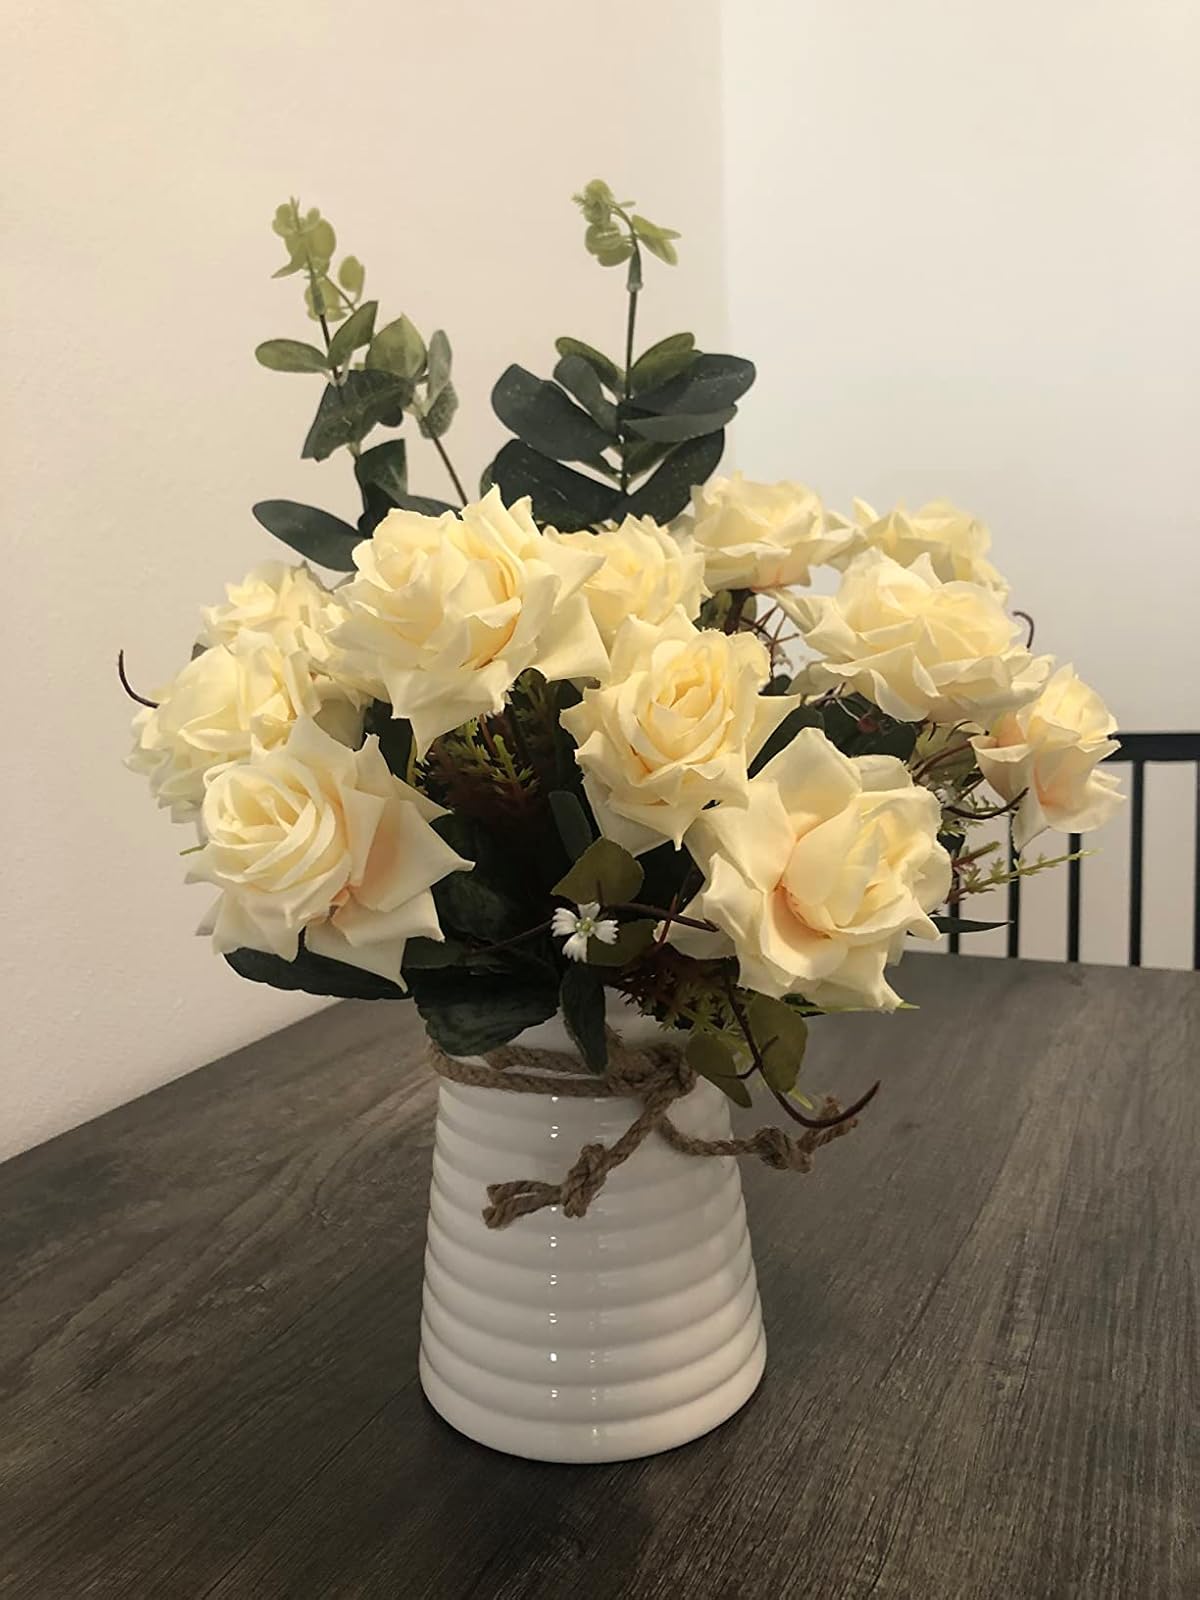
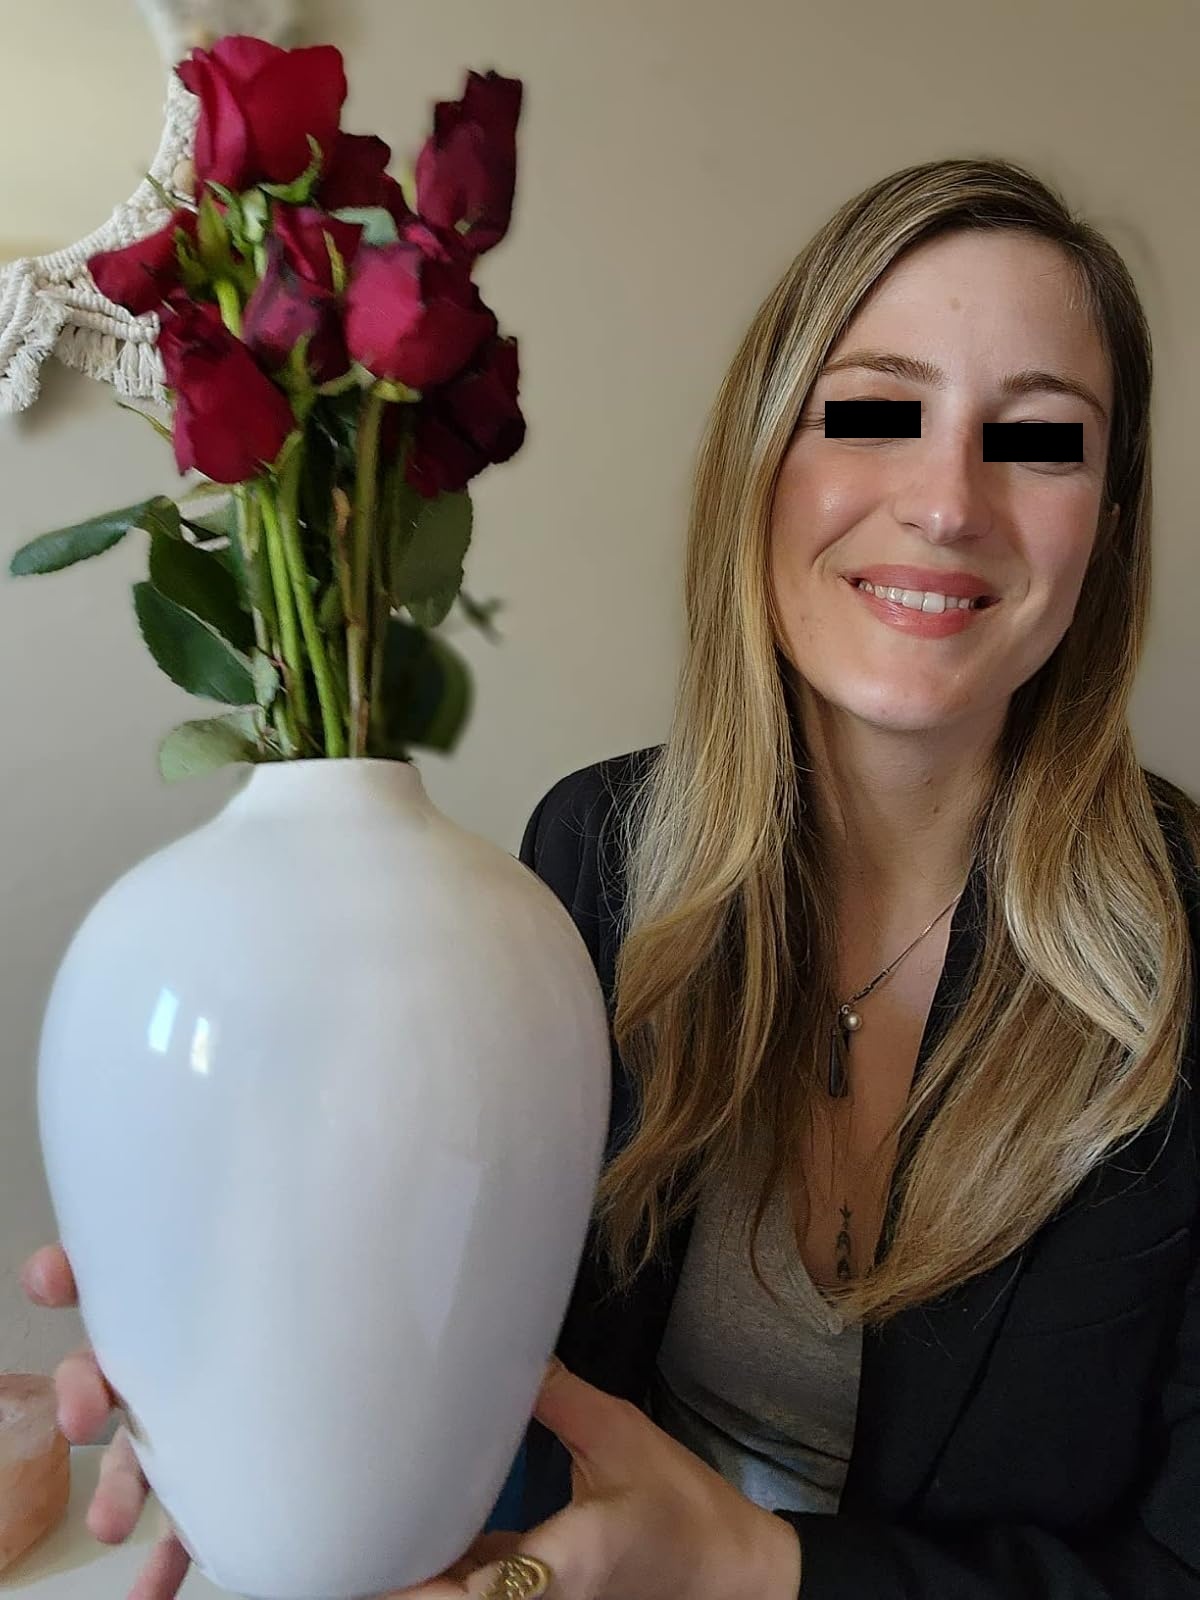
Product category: vase
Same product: no